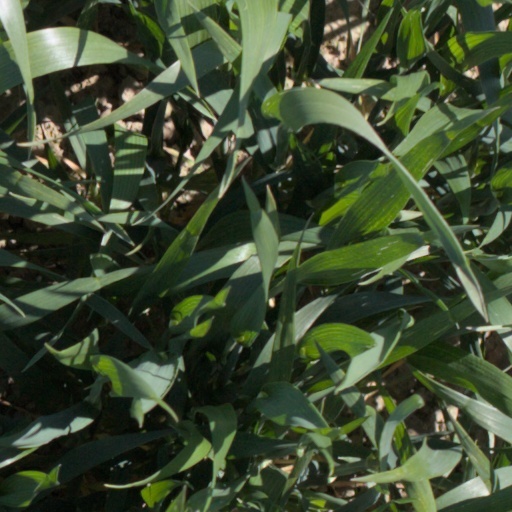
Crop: wheat